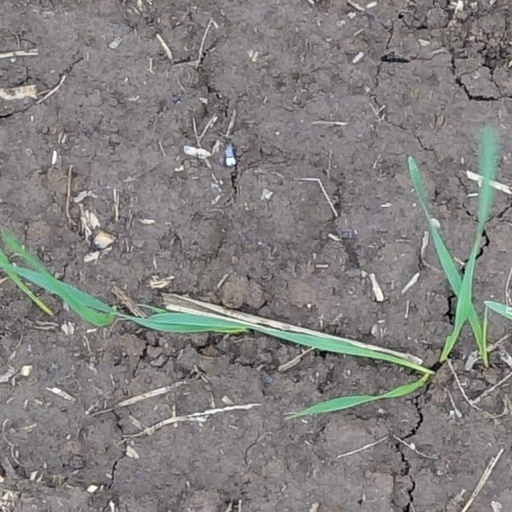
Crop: wheat